Basil Murray

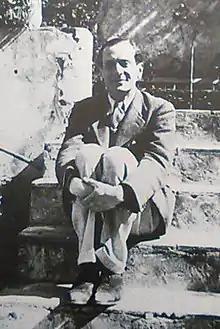
Basil Murray

Basil Andrew Murray (1902–1937), was a British editor, journalist and Liberal Party politician.